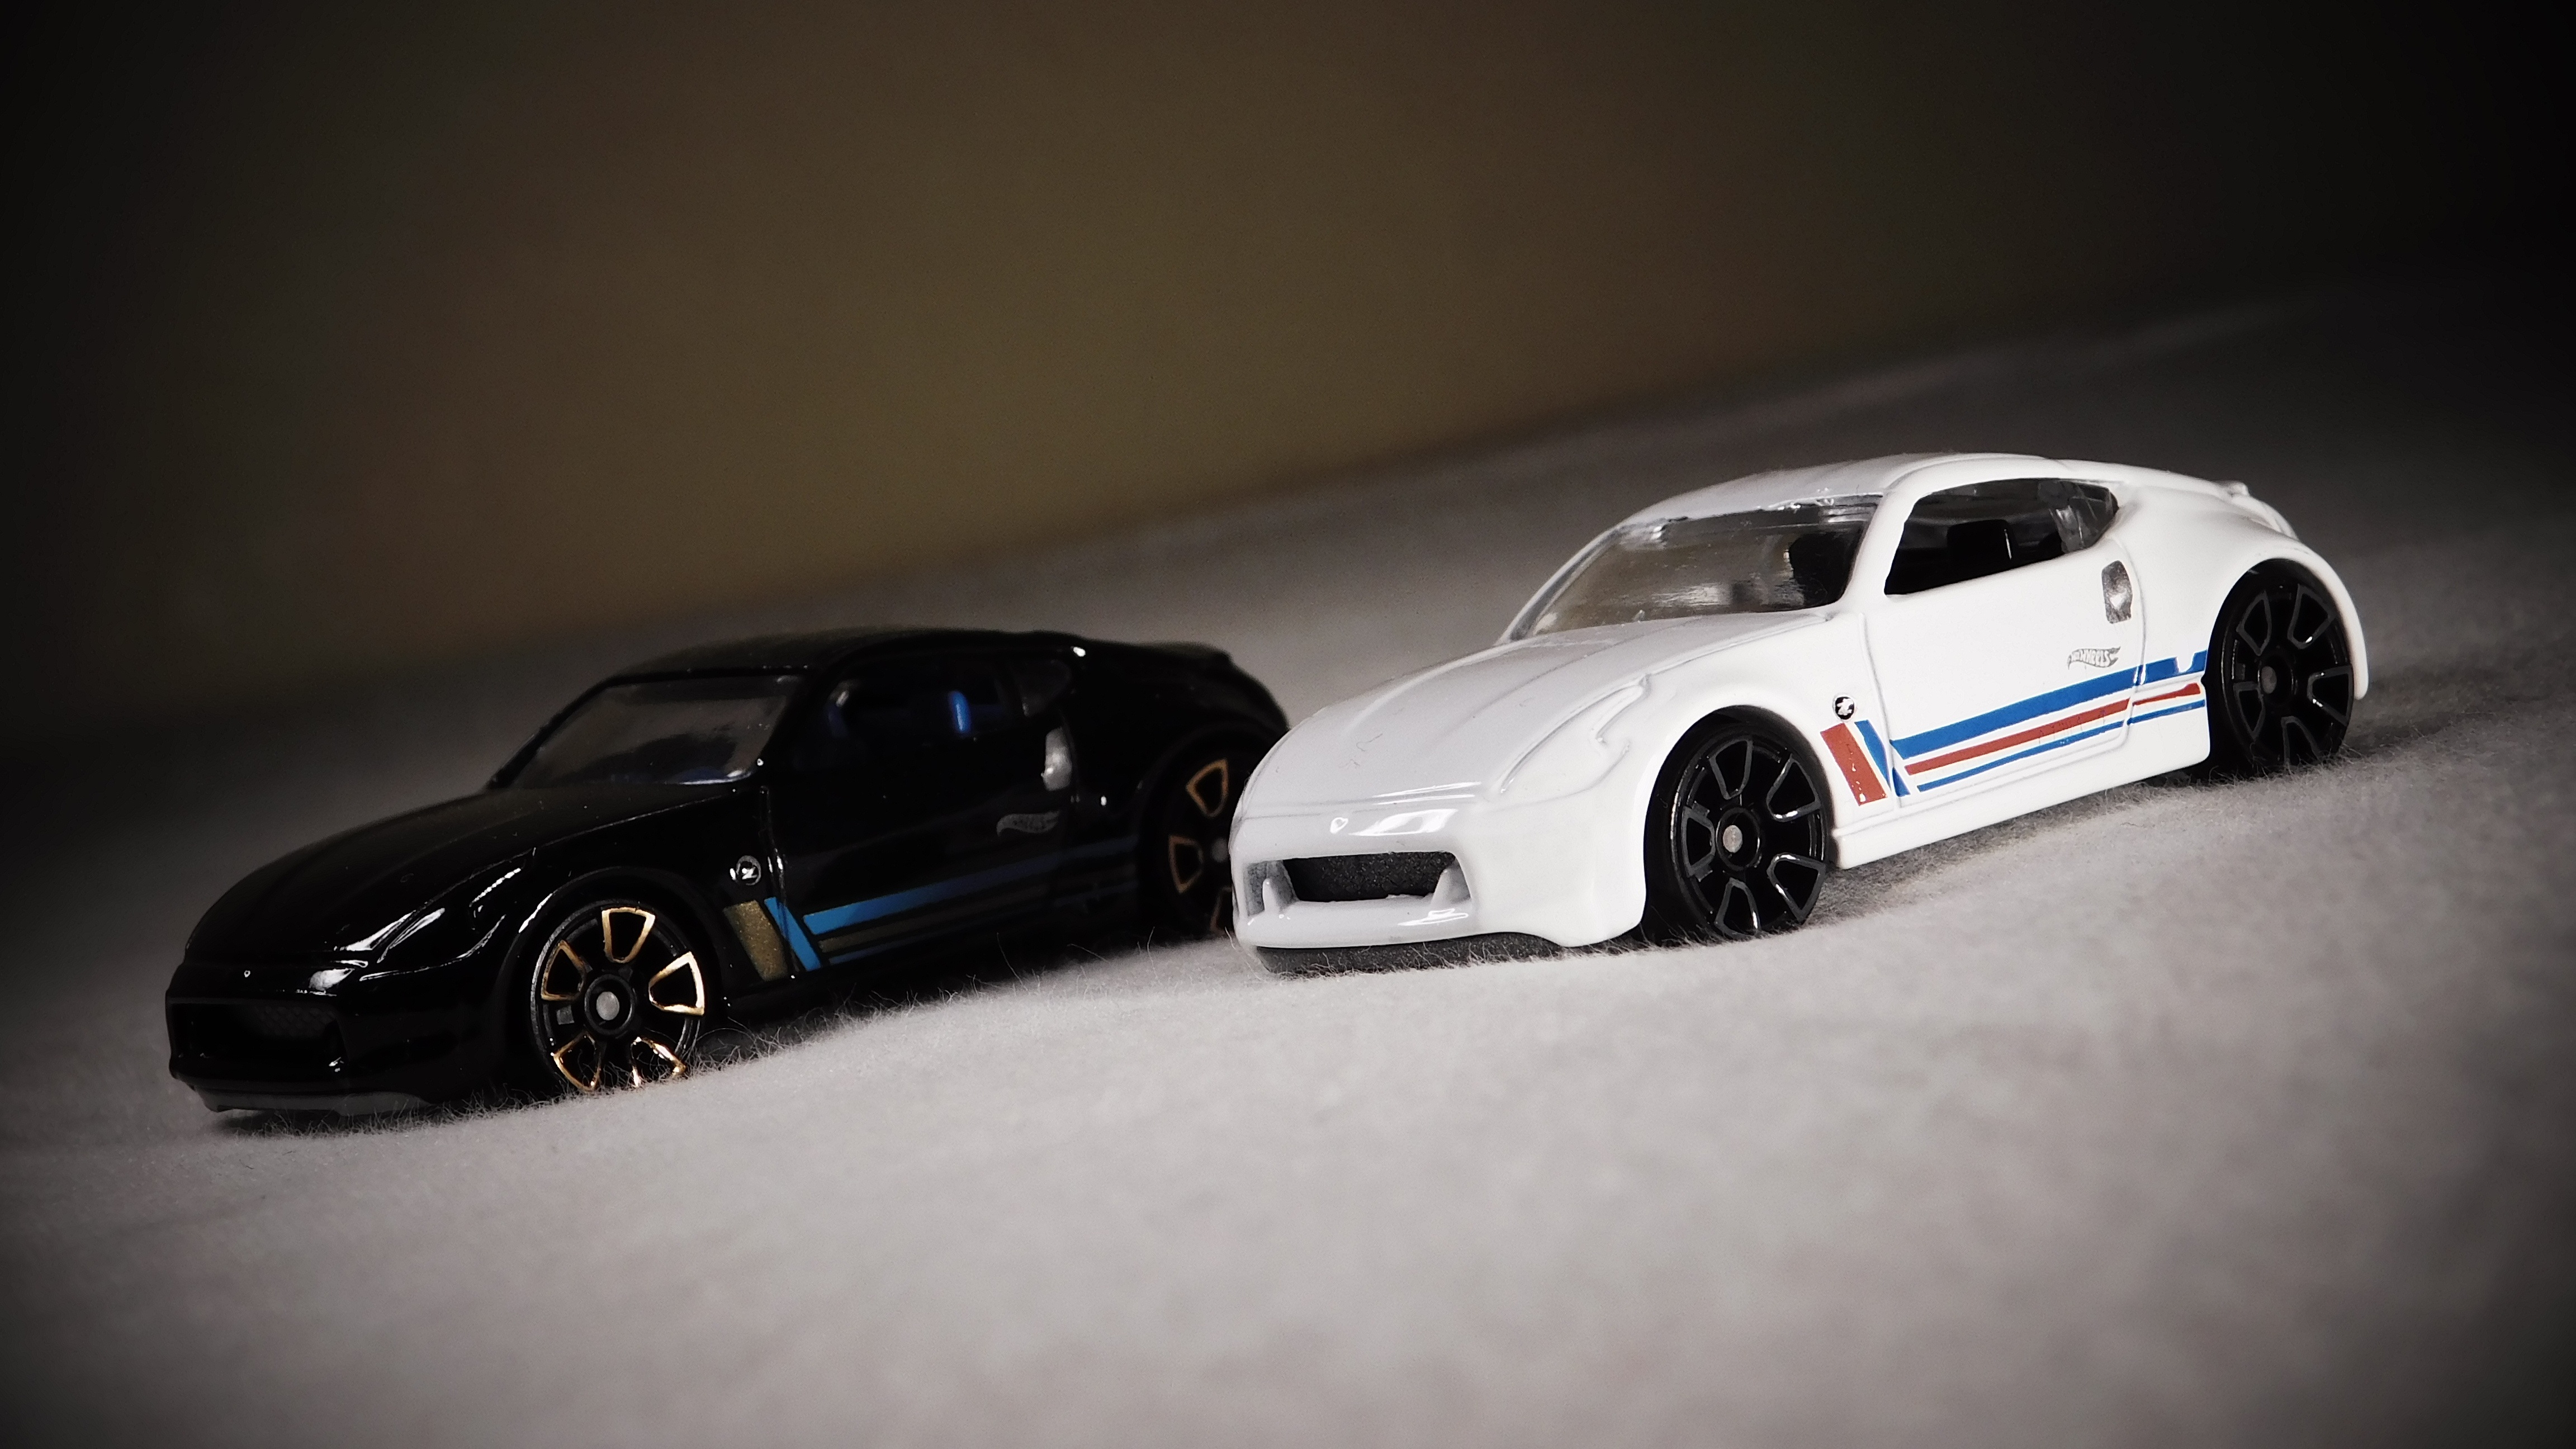
car, orange, vehicle, sports car, miniature, race car, supercar, cars, wheels, toys, maquette, nissan, diecast, model car, concept car, land vehicle, automobile make, automotive design, luxury vehicle, performance car, 370z